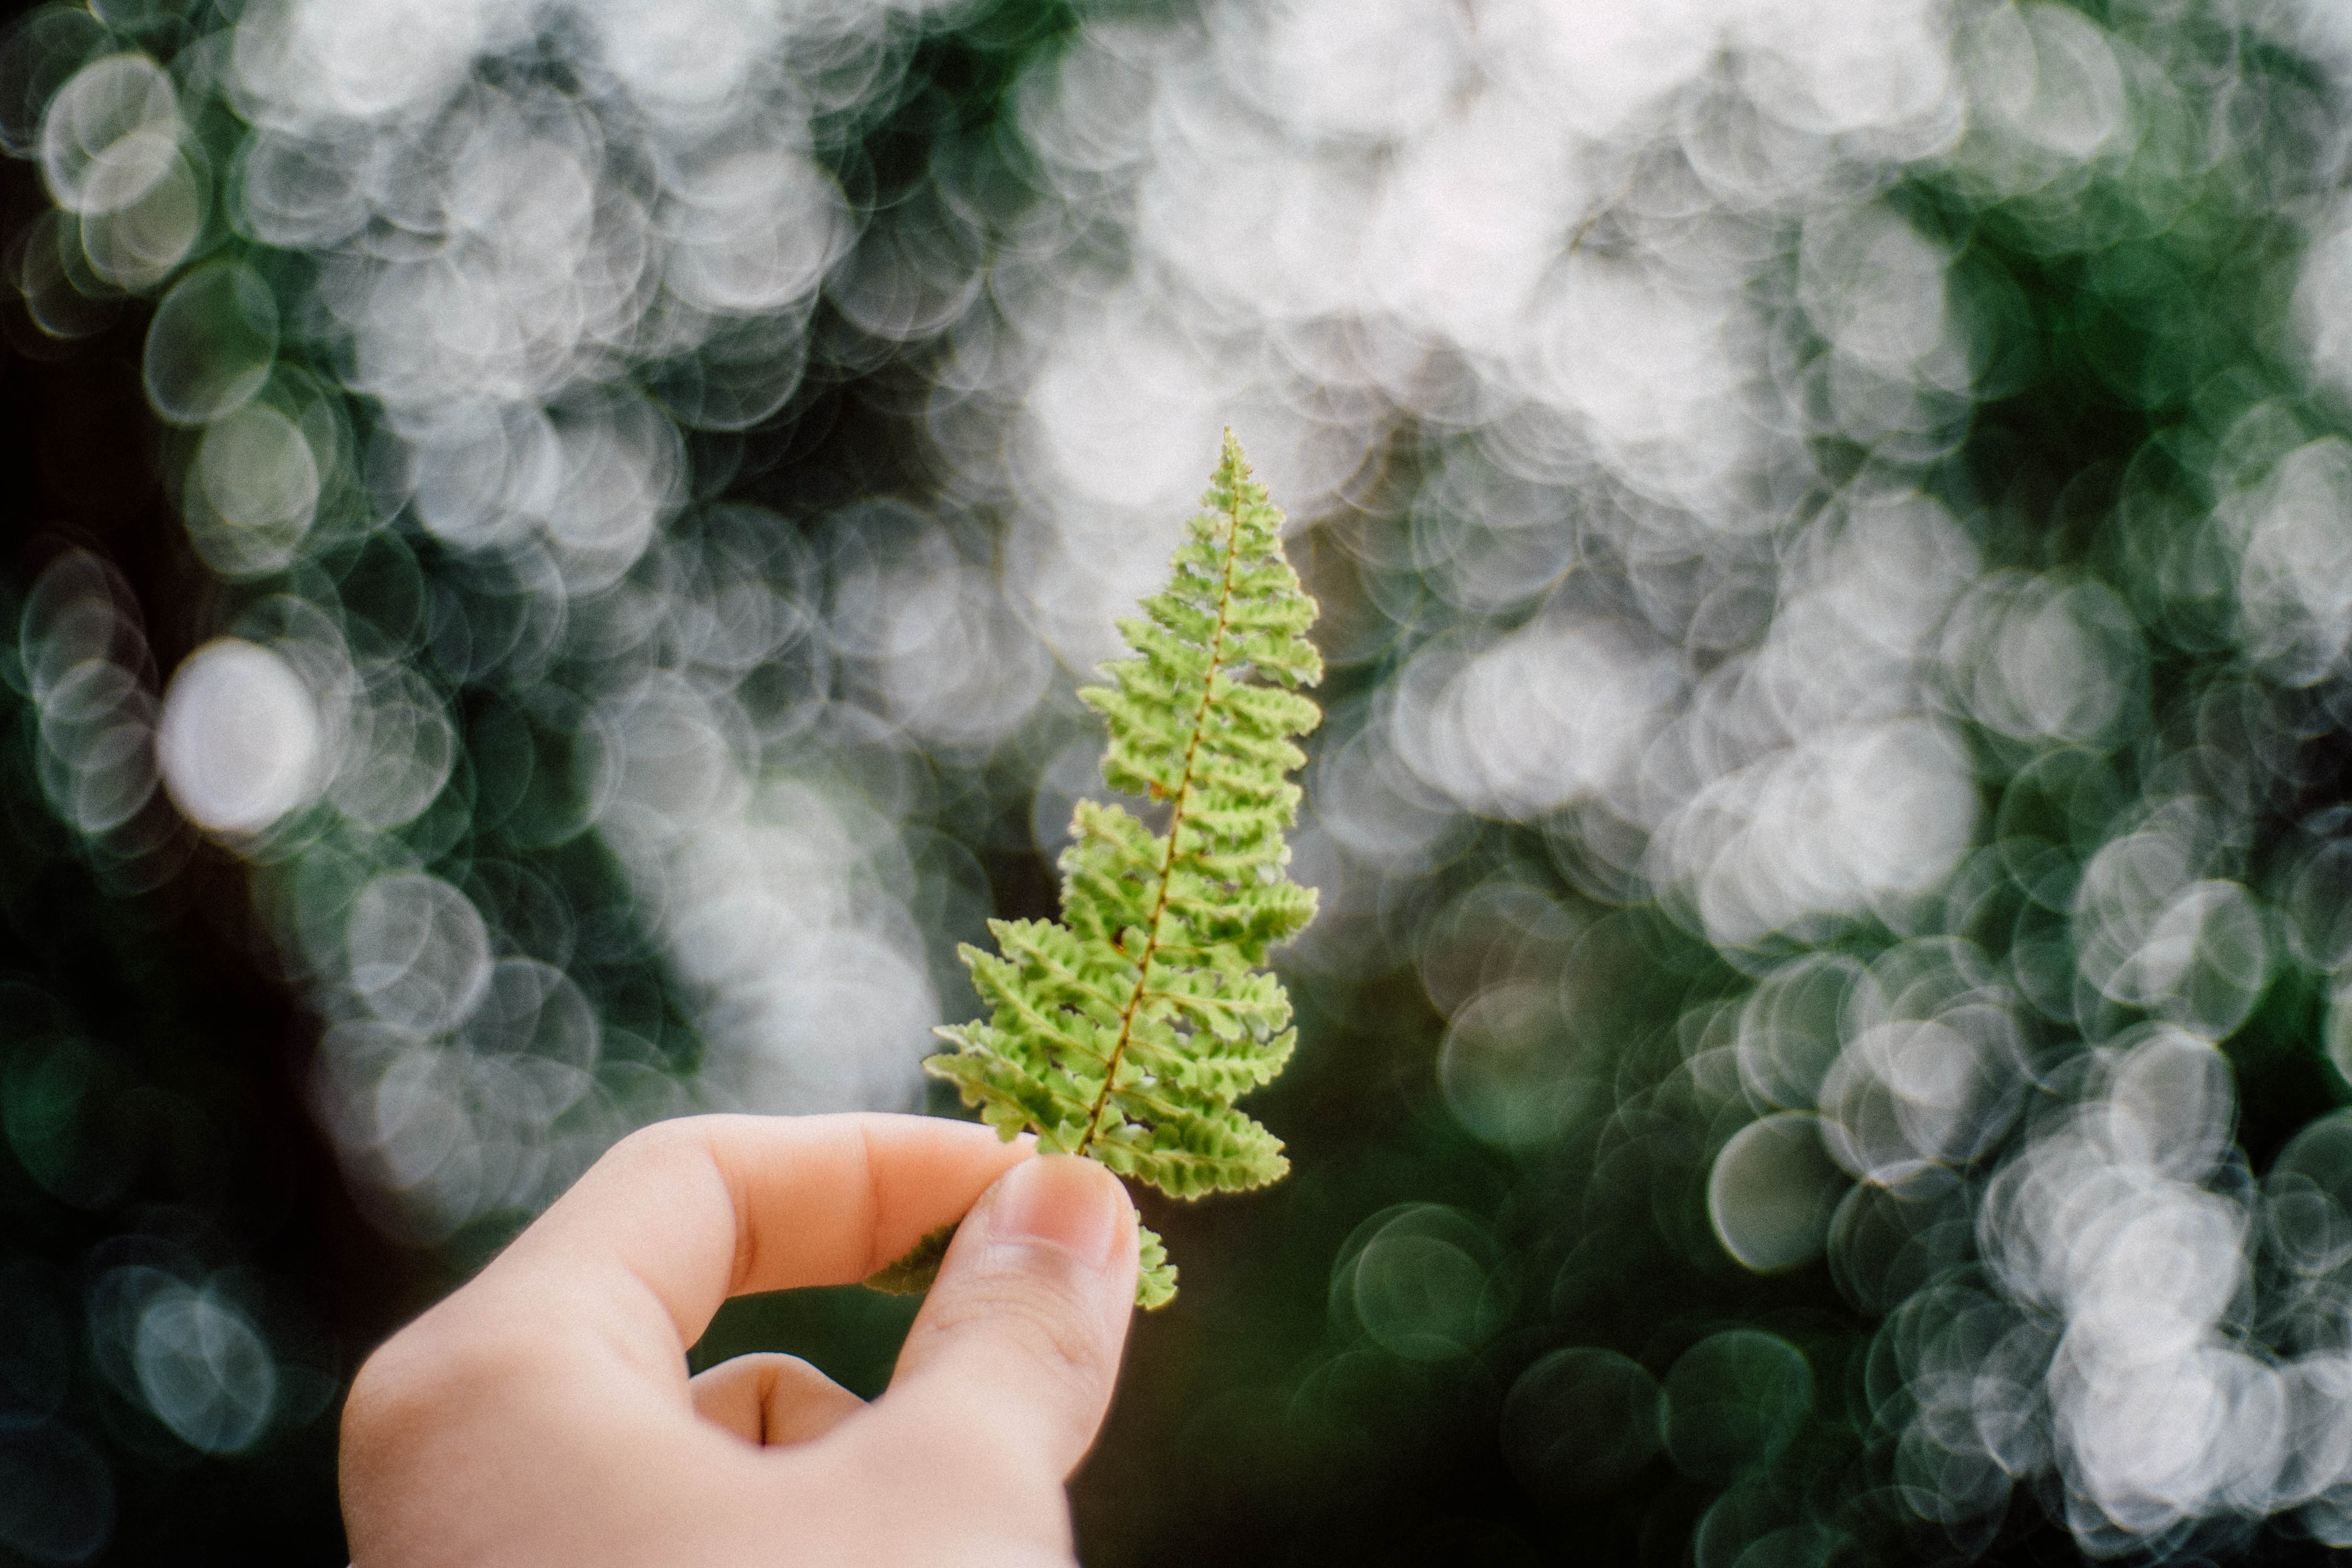
hand, bokeh, plant, leaf, flower, green, hold, flora, fern, close up, macro photography, flowering plant, land plant